Spoleto

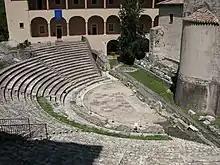
Roman theatre

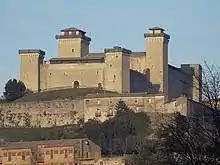
The Rocca Albornoziana

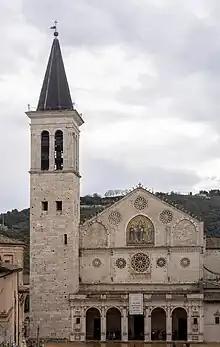
Cathedral of Santa Maria Assunta

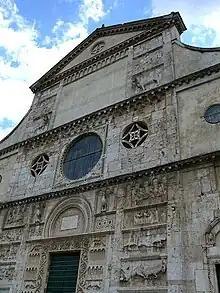
San Pietro church, façade

The was founded in 1958. Because Spoleto was a small town, where real estate and other goods and services were at the time relatively inexpensive, and also because there are two indoor theatres, a Roman theatre and many other spaces, it was chosen by Gian Carlo Menotti as the venue for an arts festival. It is also fairly close to Rome, with good rail connections. It is an important cultural event, held annually in late June-early July.